Likou station

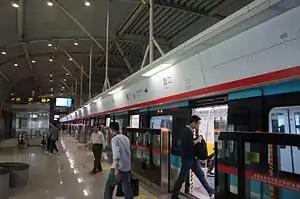

Likou Station is a station on Line 2 of the Suzhou Metro. The station is located in Xiangcheng District of Suzhou. It started service on December 28, 2013, the same time of the operation of Line 2.